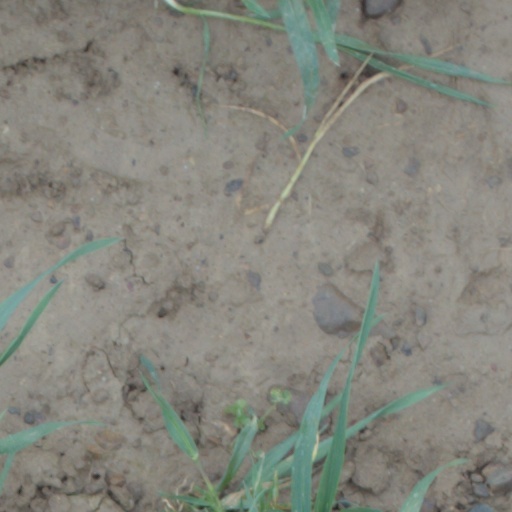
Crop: wheat